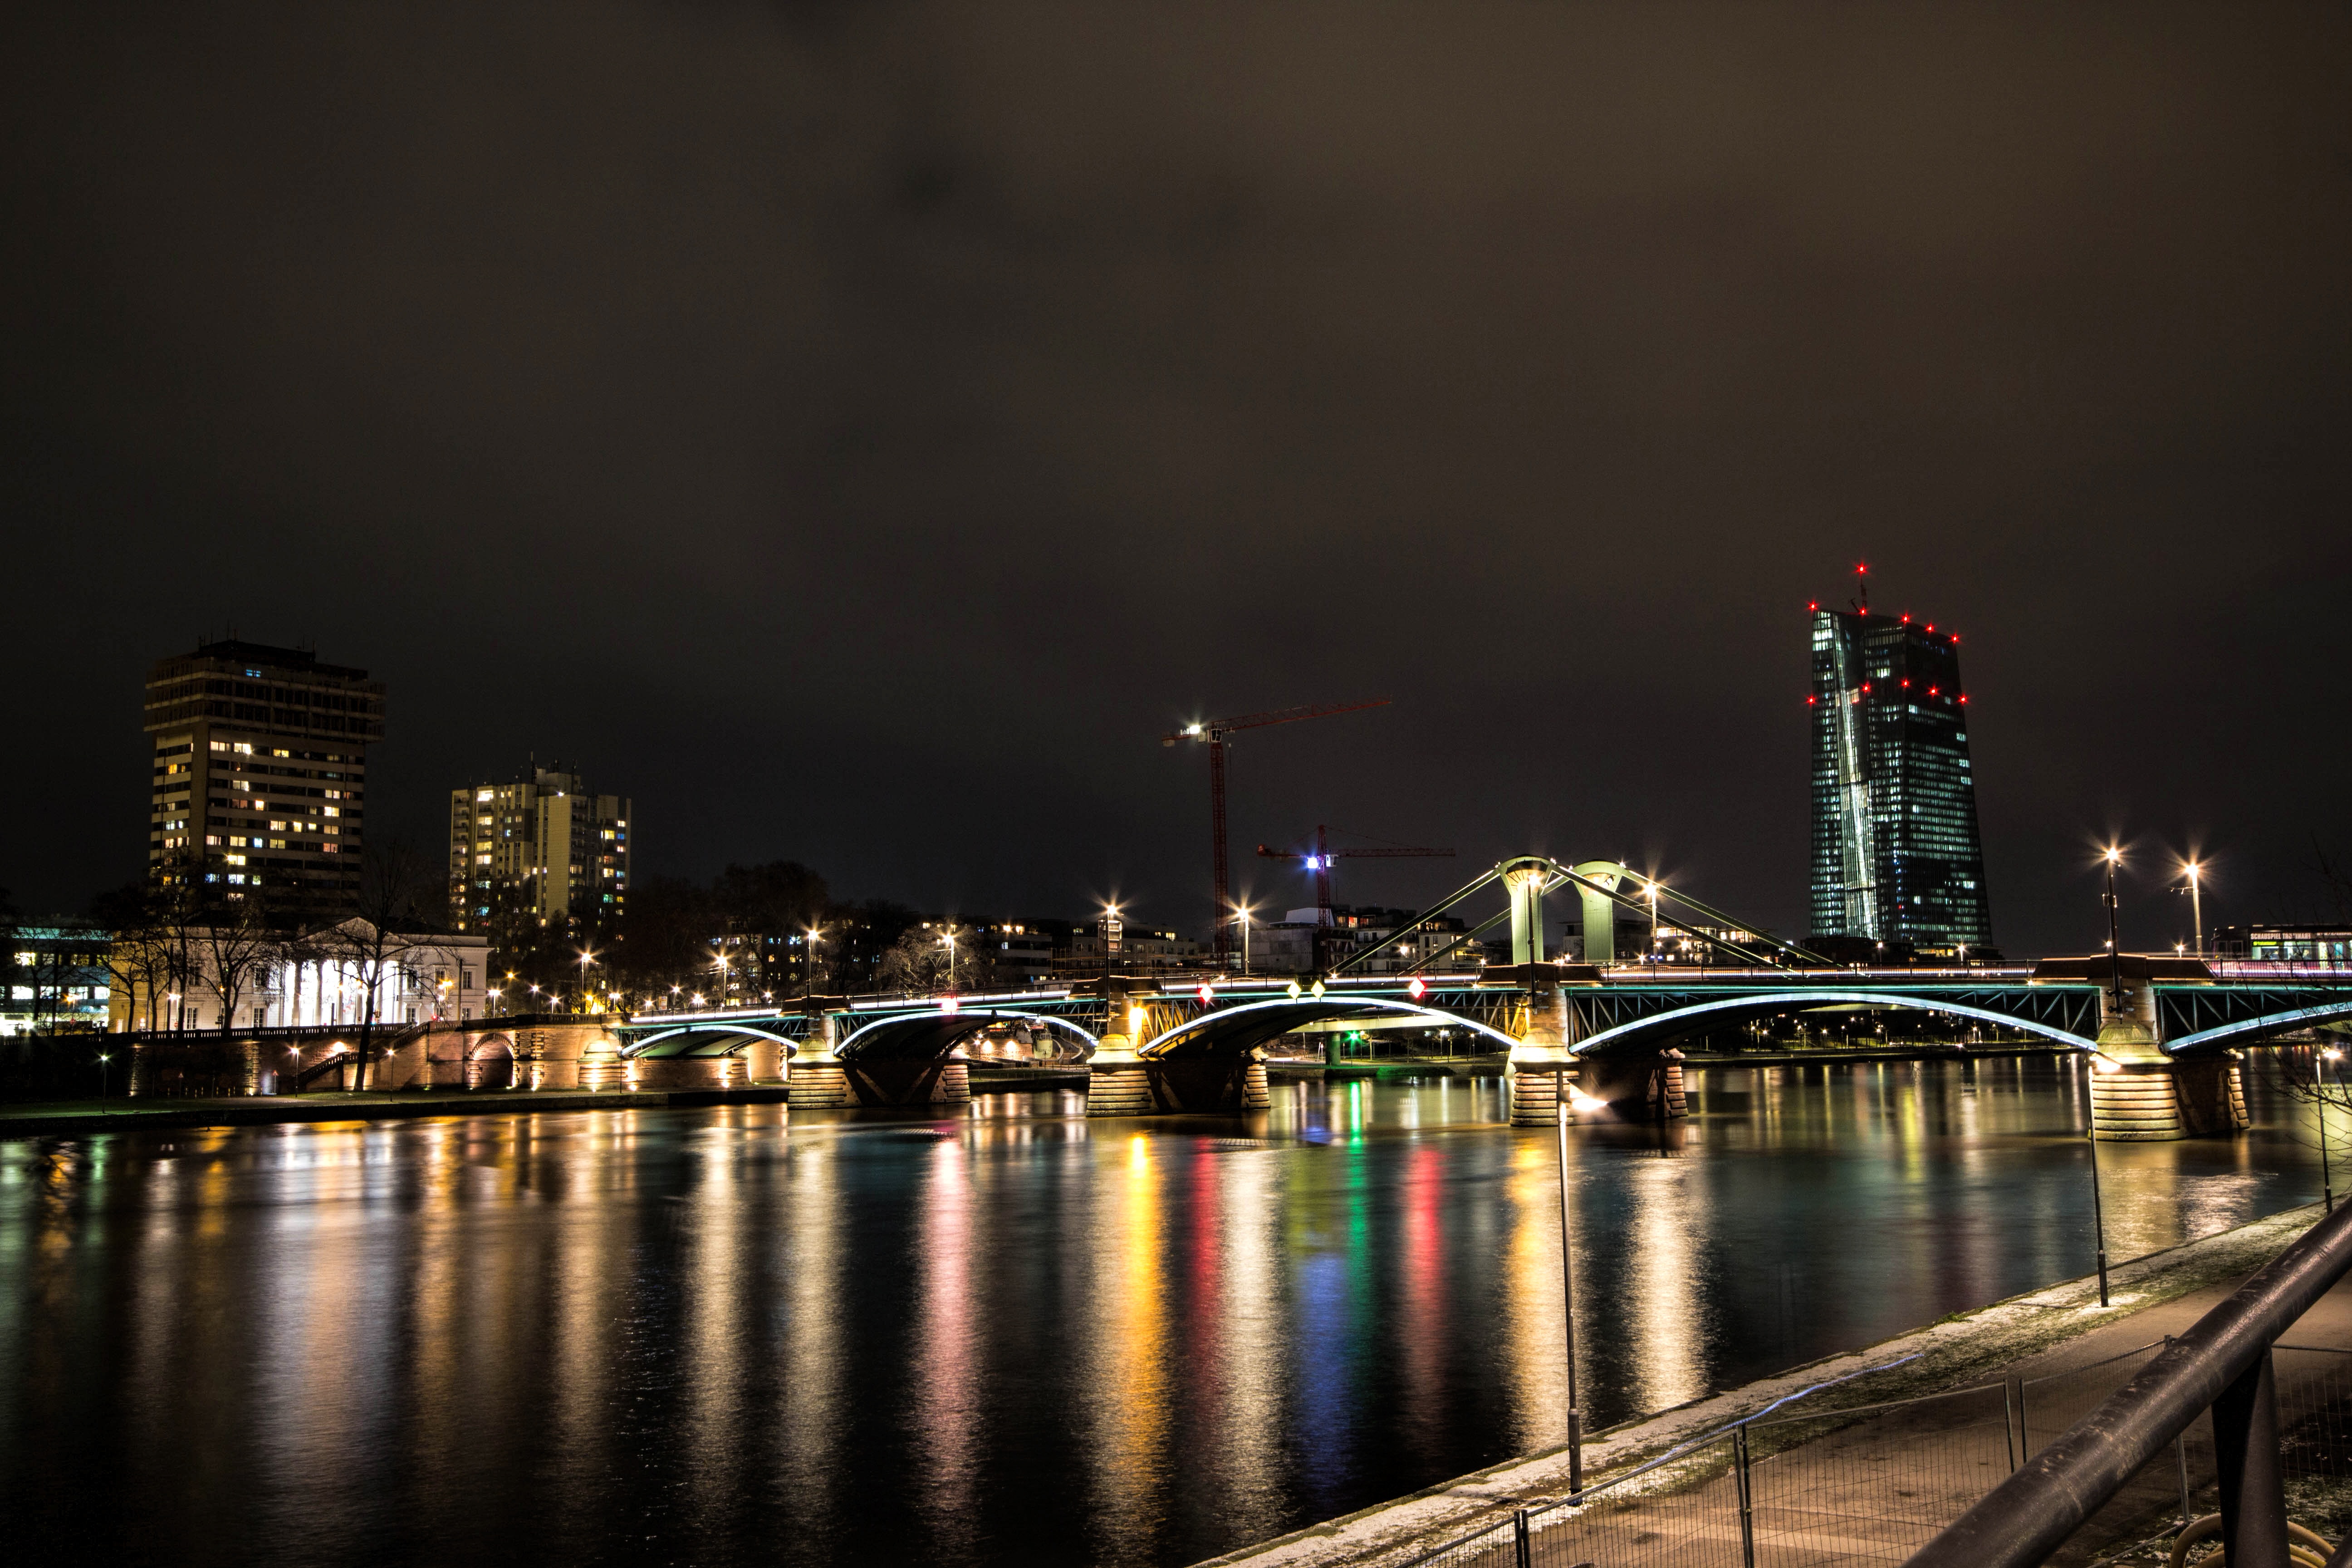
horizon, light, bridge, skyline, night, city, skyscraper, river, cityscape, downtown, dusk, evening, reflection, landmark, darkness, at night, frankfurt am main germany, abendstimmung, metropolis, urban area, human settlement, metropolitan area